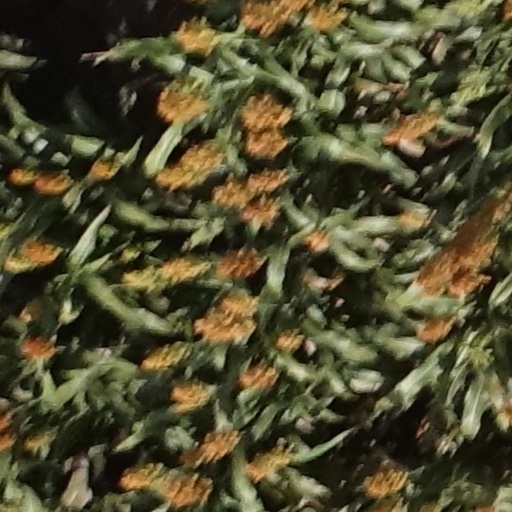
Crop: sorghum